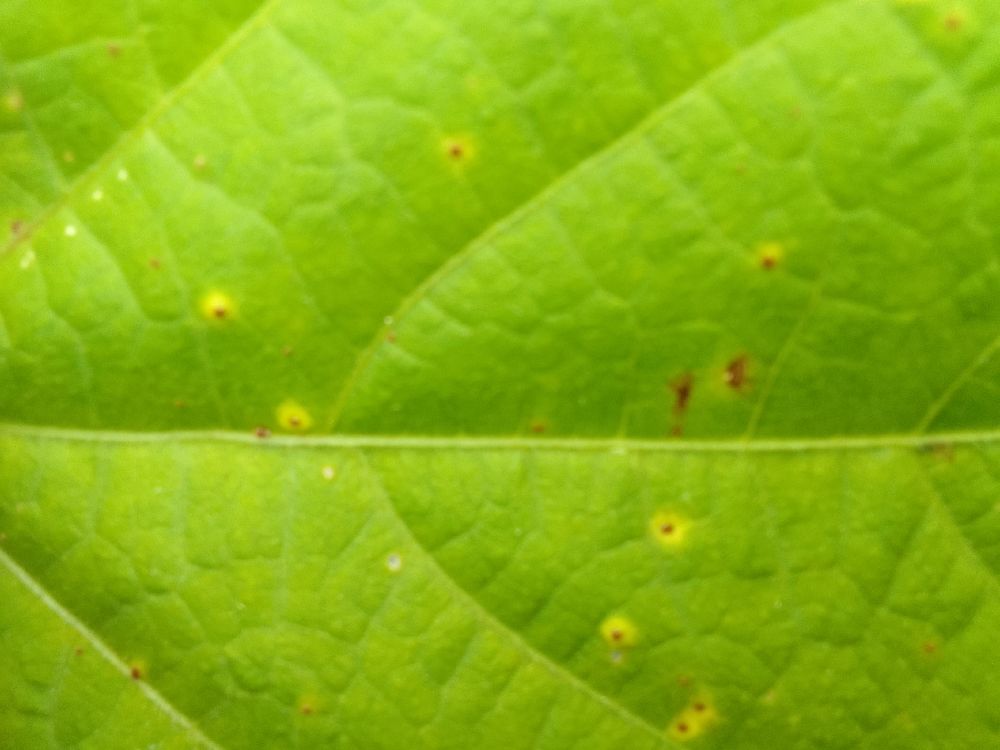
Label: rust